Sebastian Bach

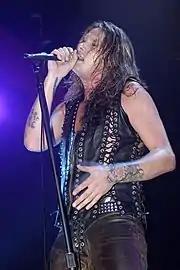
Bach performing in 2006

Skid Row achieved commercial success in the late 1980s and early 1990s, with its first two albums "Skid Row" (1989) and "Slave to the Grind" (1991) certified multi-platinum, the latter of which reached number one on the "Billboard" 200. The band's third album "Subhuman Race" (1995) was also critically acclaimed.